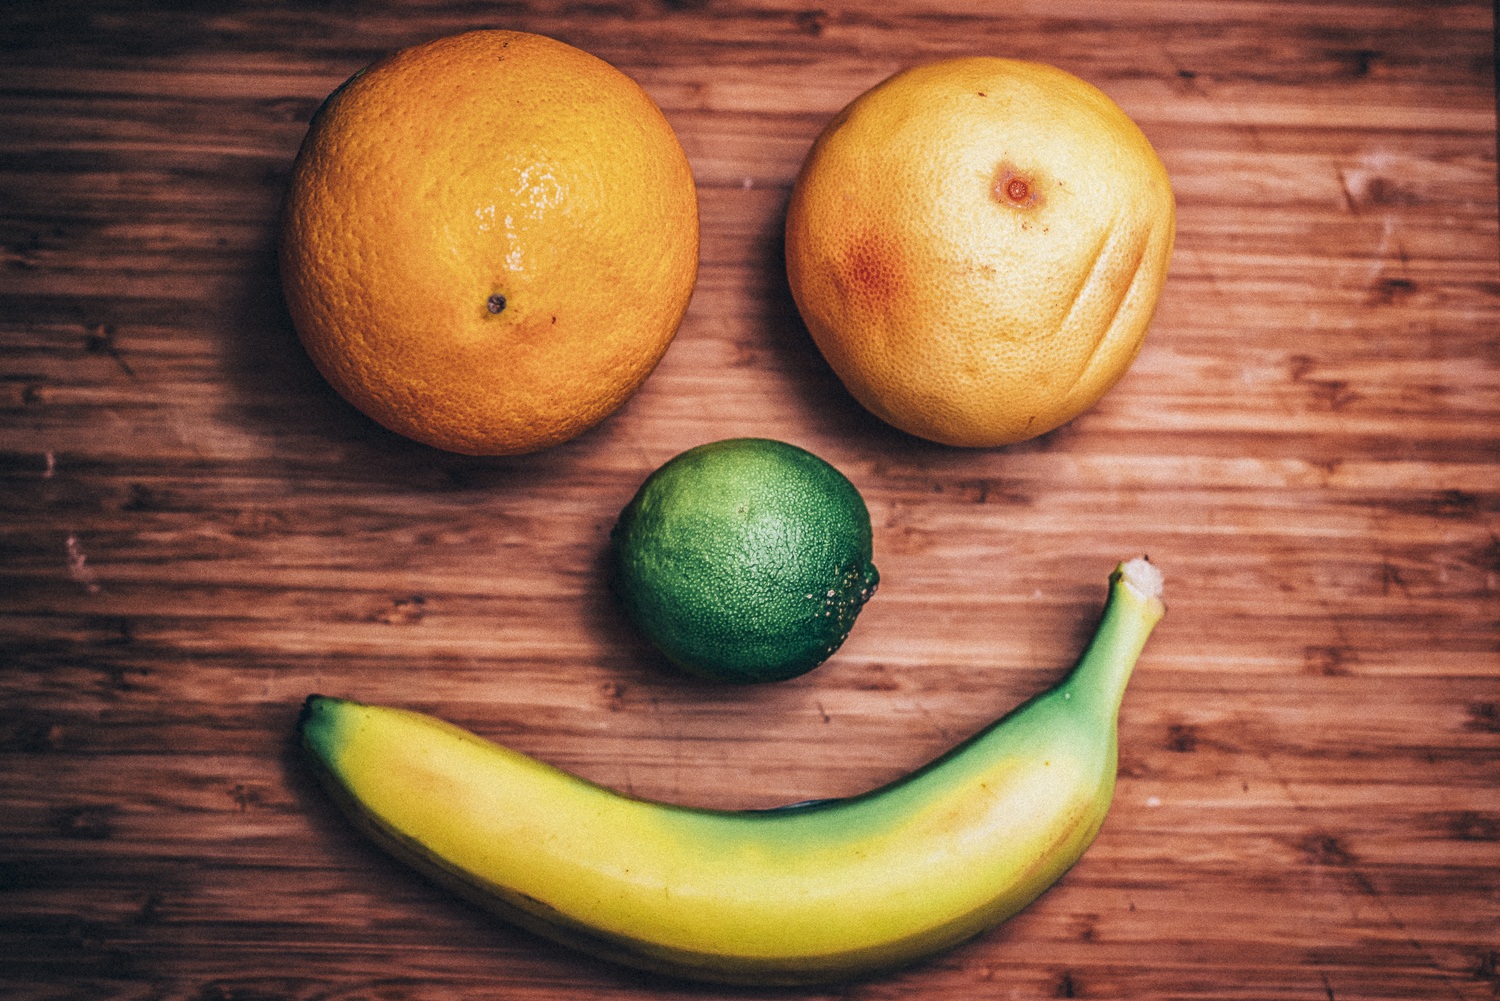
plant, fruit, ripe, food, produce, avocado, banana, healthy, smiling, smile, vegetarian, raw, diet, oranges, organic, citrus, flowering plant, smiley face, land plant